Ebony White

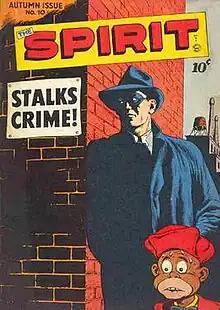
The Spirit with Ebony White. "The Spirit" #10 (Fall, 1947), Quality Comics. Art by Reed Crandall.

Ebony White is a fictional character from the 1940s syndicated newspaper comics series "The Spirit", created by Will Eisner. He first appeared in the June 2, 1940 debut instalment of "The Spirit" and became one of the three major characters in the first nine years of "The Spirit"s twelve-year run, until being phased out in late 1949. He is a black sidekick to Denny Colt, the title character. His age is ambiguous: throughout most of his nine-year run he's portrayed as a resourceful young boy around twelve years of age, while at the beginning of the strip he is clearly an adult who drives a taxi. He frequently helps The Spirit out of tough situations.